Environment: real
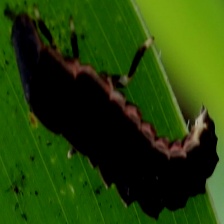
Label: fall_armyworm